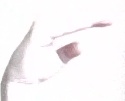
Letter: jeem